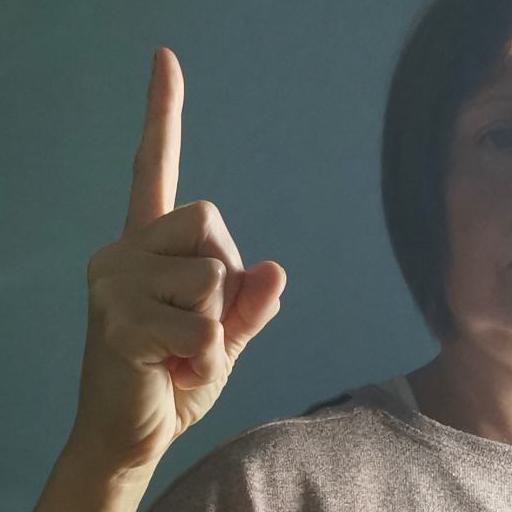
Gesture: one